Michael S. Regan

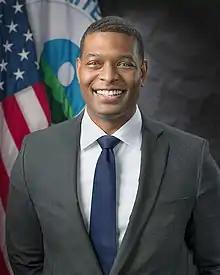
Official portrait, 2021

Michael Stanley Regan (born August 6, 1976) is an American environmental regulator who served as the 16th administrator of the Environmental Protection Agency under President Joe Biden from 2021 to 2024. He was the first African American man to serve in the role.